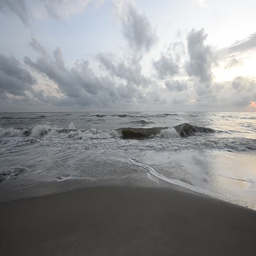
soft wave of the sea on the sandy beach